Myles Keogh

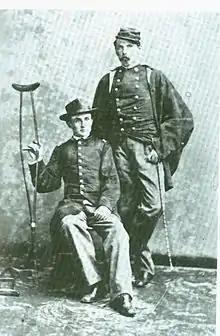
1865 – Major Myles Keogh, Union Army, standing, Robert Morrow seated

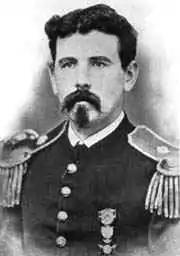
Myles Keogh

On 30 June, Buford, with Keogh by his side, rode into the small town of Gettysburg. Very soon, Buford realised that he was facing a superior force of rebels to his front and set about creating a defence against the Confederate advance. He was acutely aware of the importance of holding the tactically important high ground about Gettysburg and so he did, beginning one of the most iconic battles in American military history. His intelligent defensive troop alignments, coupled with the bravery and tenacity of his dismounted men, allowed the 1st Corps, under General John F. Reynolds, time to come up in support and thus maintain a Union foothold at strategically important positions. Despite Lee's barrage attack of 140 cannons and a final infantry attack on the third day of the battle, the Union army won a highly significant victory. The importance of Buford's leadership and tactical foresight on 1 July cannot be overstated in its contribution to this victory. Significantly, Myles Keogh received his first brevet for ""gallant and meritorious services"" during the battle and was promoted to the rank of major.